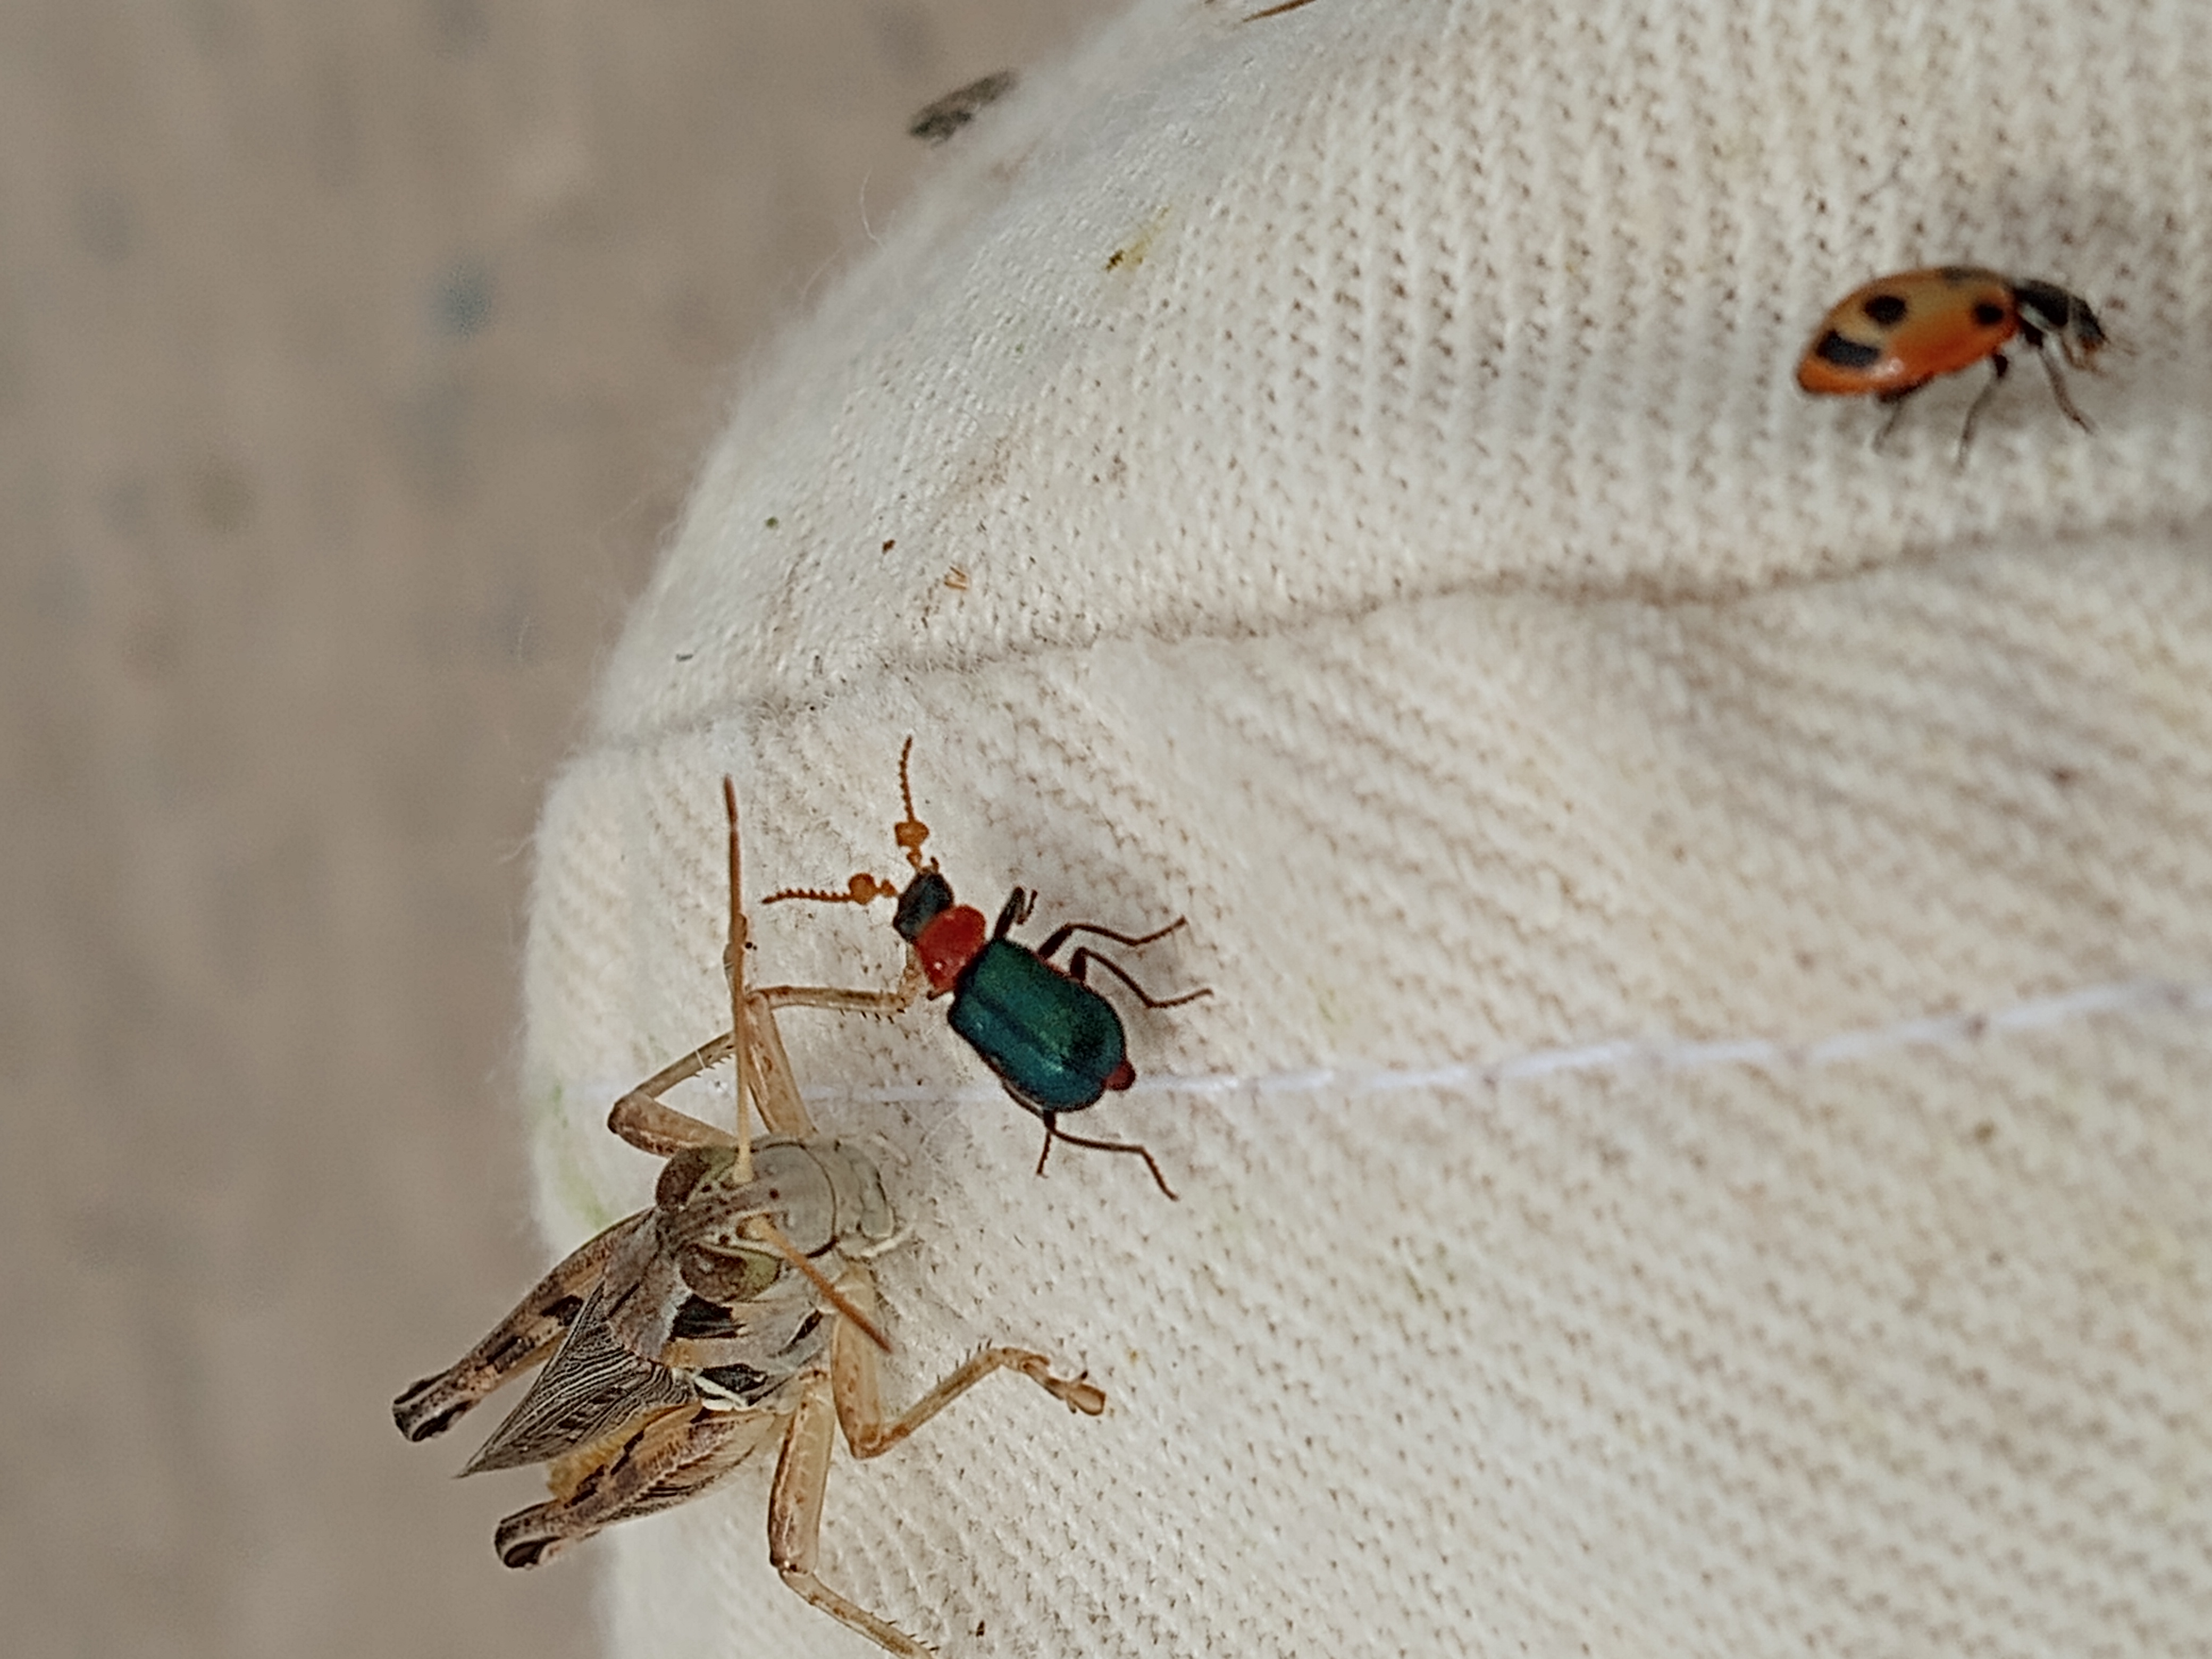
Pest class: predators